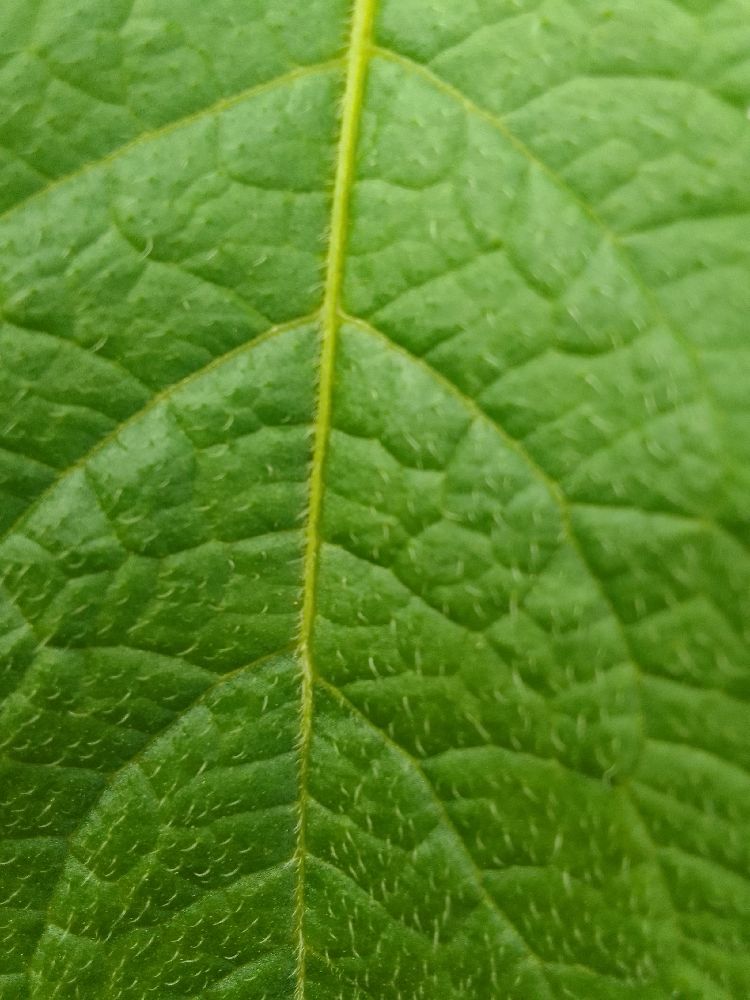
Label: Healthy